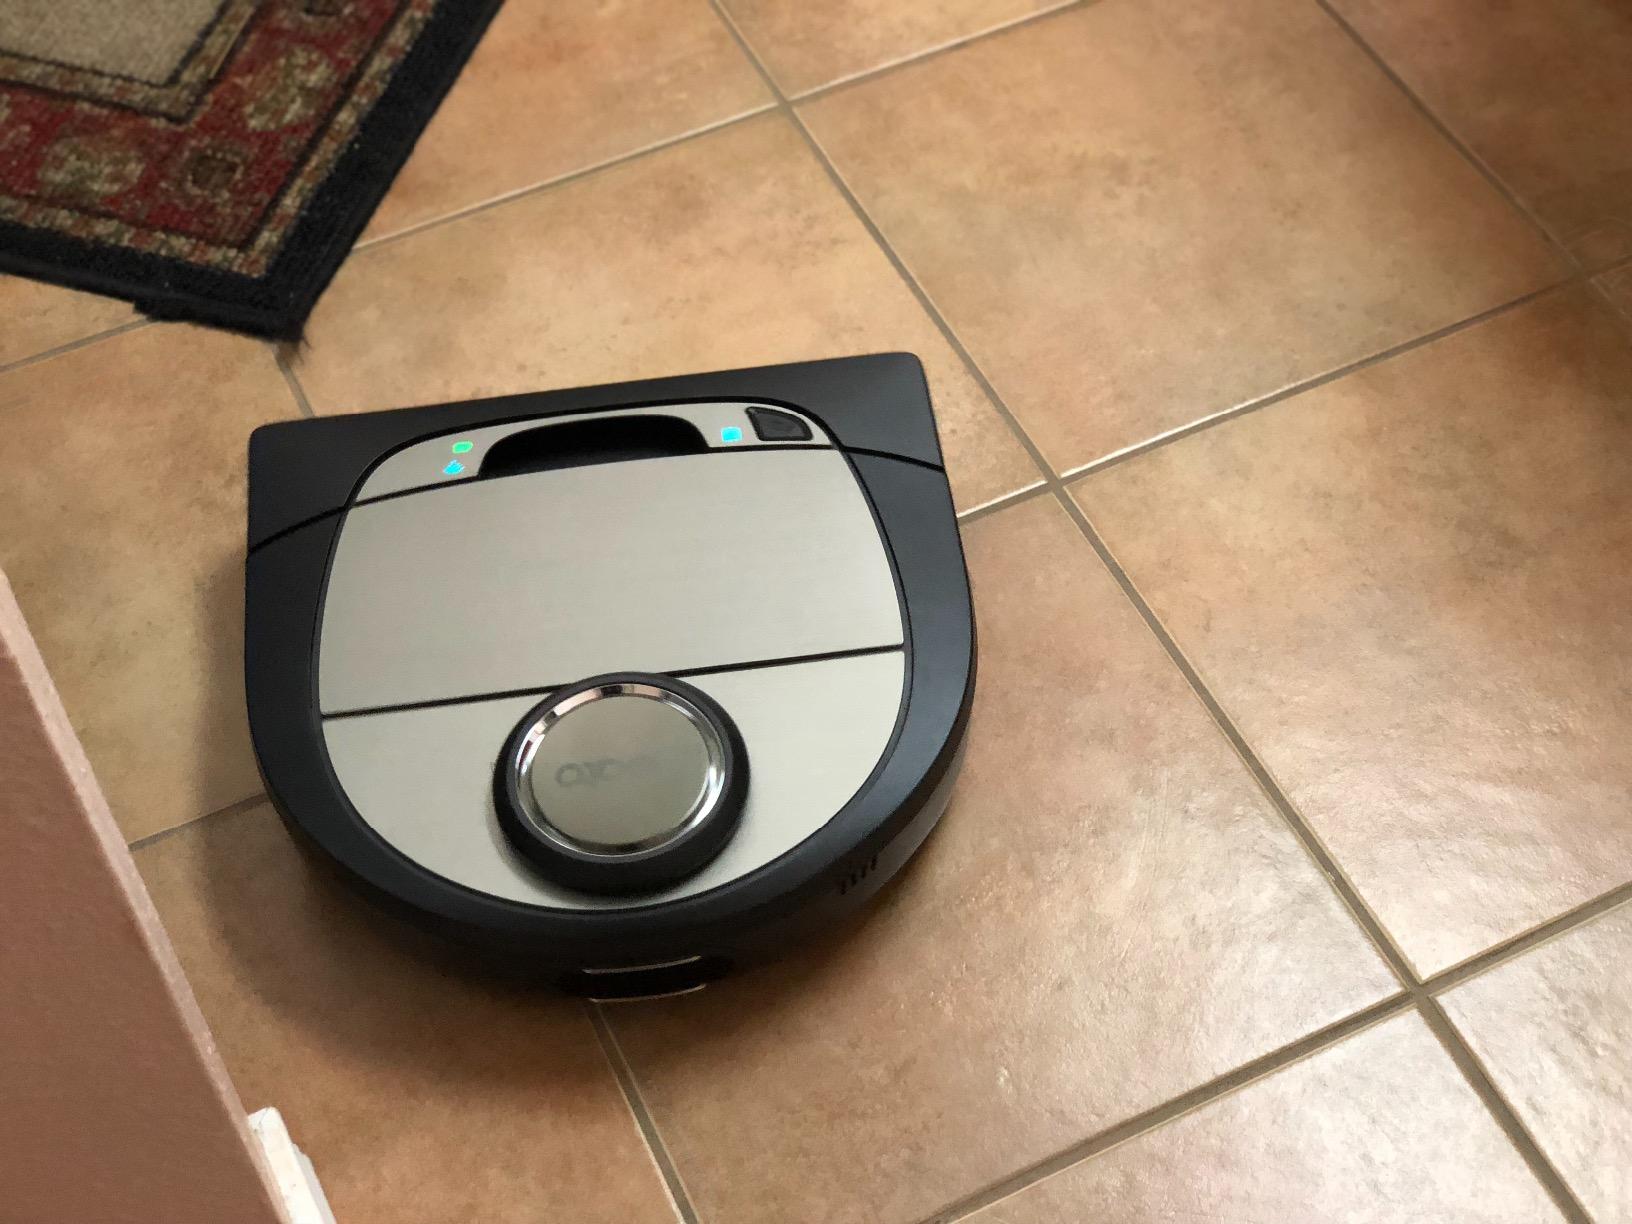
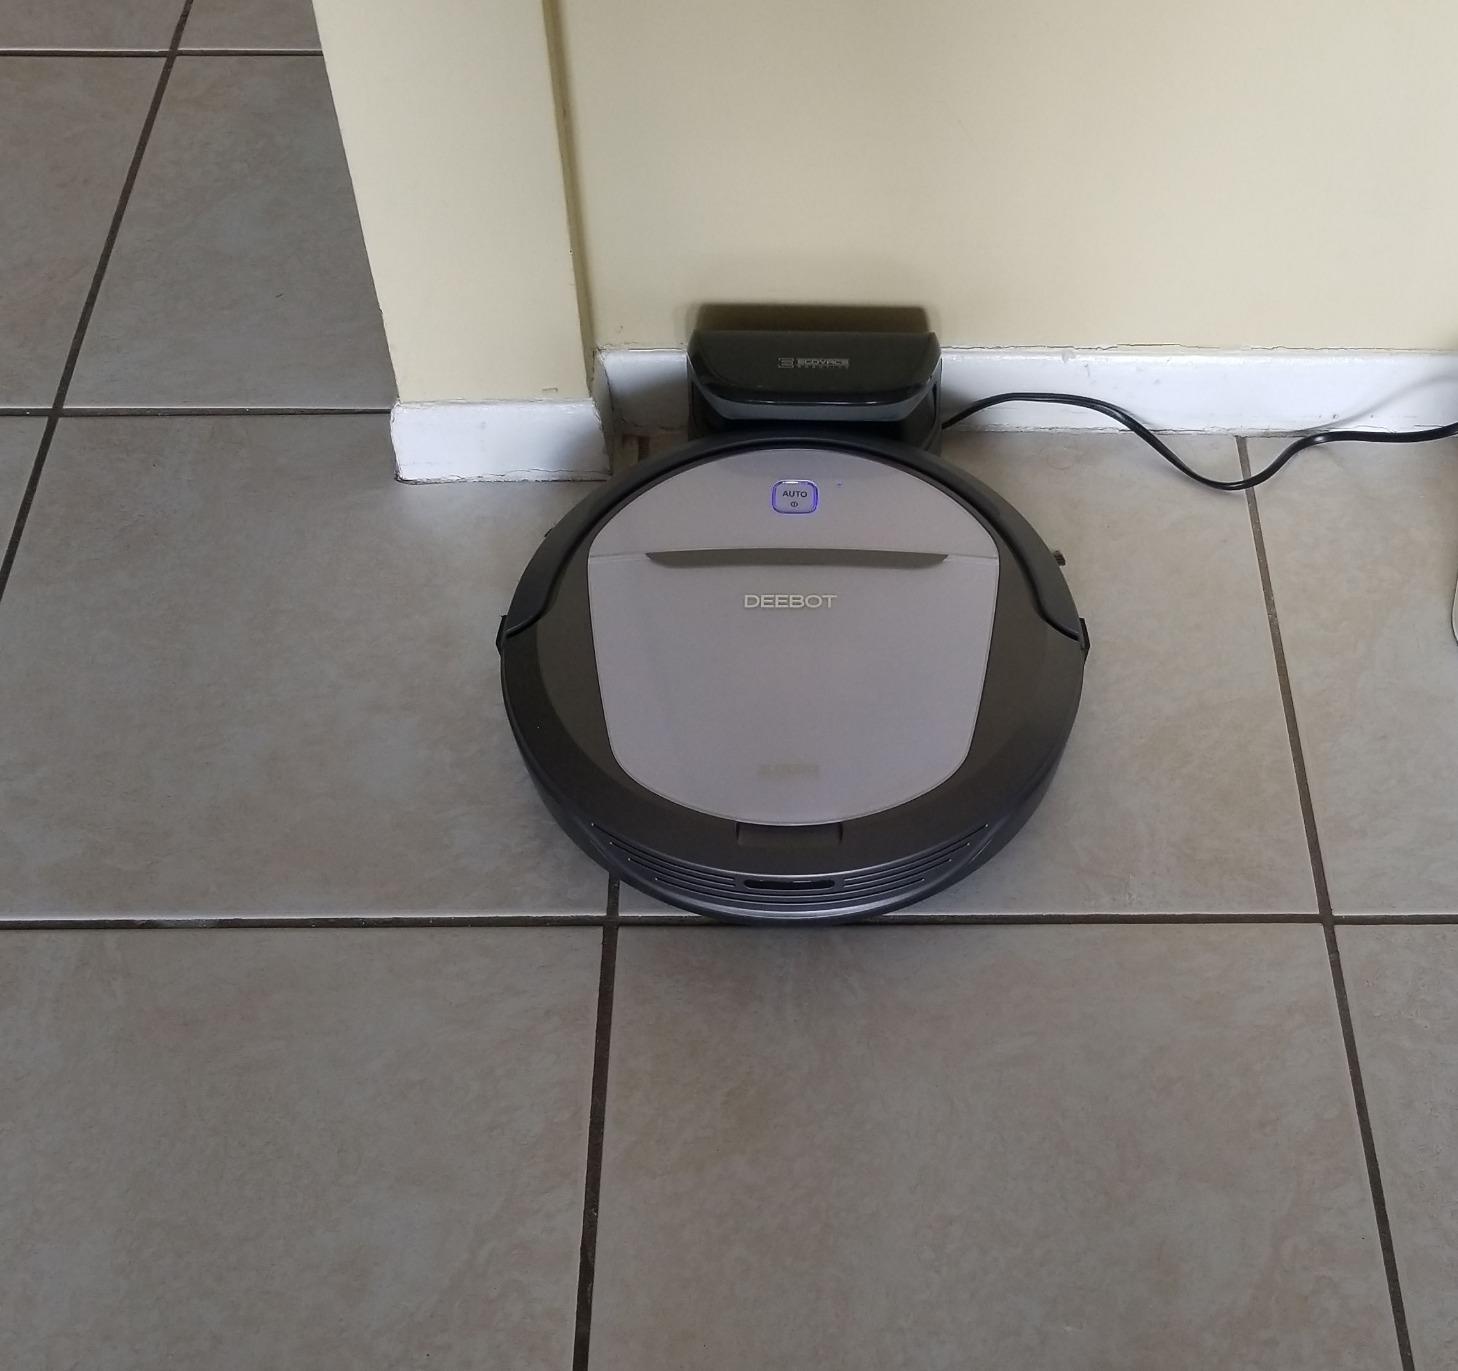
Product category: items_vacuum
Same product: no